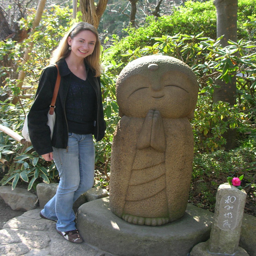
i 'm next to a cute statue at person